Percy Fitton

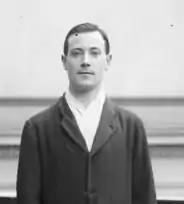
P. D. Fitton, English badminton player

Percy Douglas Fitton (1881–1946), was a male badminton player from England.